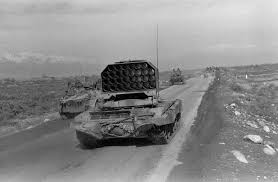
Label: Self Propelled Artillery